Mi'ilya

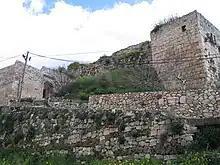
King's castle, 2009

In 1596, Mi'ilya appeared in Ottoman tax registers as being in the "Nahiya" of Akka of the Liwa Safad, with a population of 15 Muslim households and 2 Christian households. The villagers paid a fixed tax-rate of 25% on various agricultural products, including wheat, barley, olives, and goats or beehives, a total of 2,151 akçe.